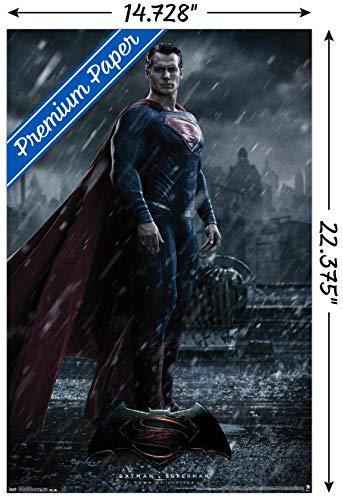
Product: Trends International DC Comics Movie-Batman v Superman Wall Poster, 14.725" x 22.375", Premium Unframed
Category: Toys & Games | Toy Figures & Playsets | Action Figures
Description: Great Condition.
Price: $17.49
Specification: ProductDimensions:22.4x14.7x0.1inches|ItemWeight:0.48ounces|ShippingWeight:0.48ounces(Viewshippingratesandpolicies)|Manufacturer:TrendsInternational|ASIN:B07ZGDW3L5|Itemmodelnumber:POD14611S